List of SAARC summits

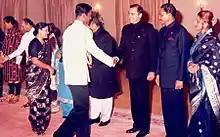
President H. M. Ershad's Reception of SAARC Heads of States in Dhaka.

The first summit was held in Dhaka, Bangladesh on 7–8 December 1985 and was attended by the Government representative and president of Bangladesh, Maldives, Pakistan and Sri Lanka, the kings of Bhutan and Nepal, and the Prime Minister of India. signed the SAARC Charter on 8 December 1985, thereby establishing the regional association, and established study groups on the problems of terrorism and drug trafficking, as well as planning a ministerial-level meeting about GATT, and a ministerial-level conference on increasing the participation of women at the regional level. The summit also agreed to establish a SAARC secretariat and adopted an official SAARC emblem.